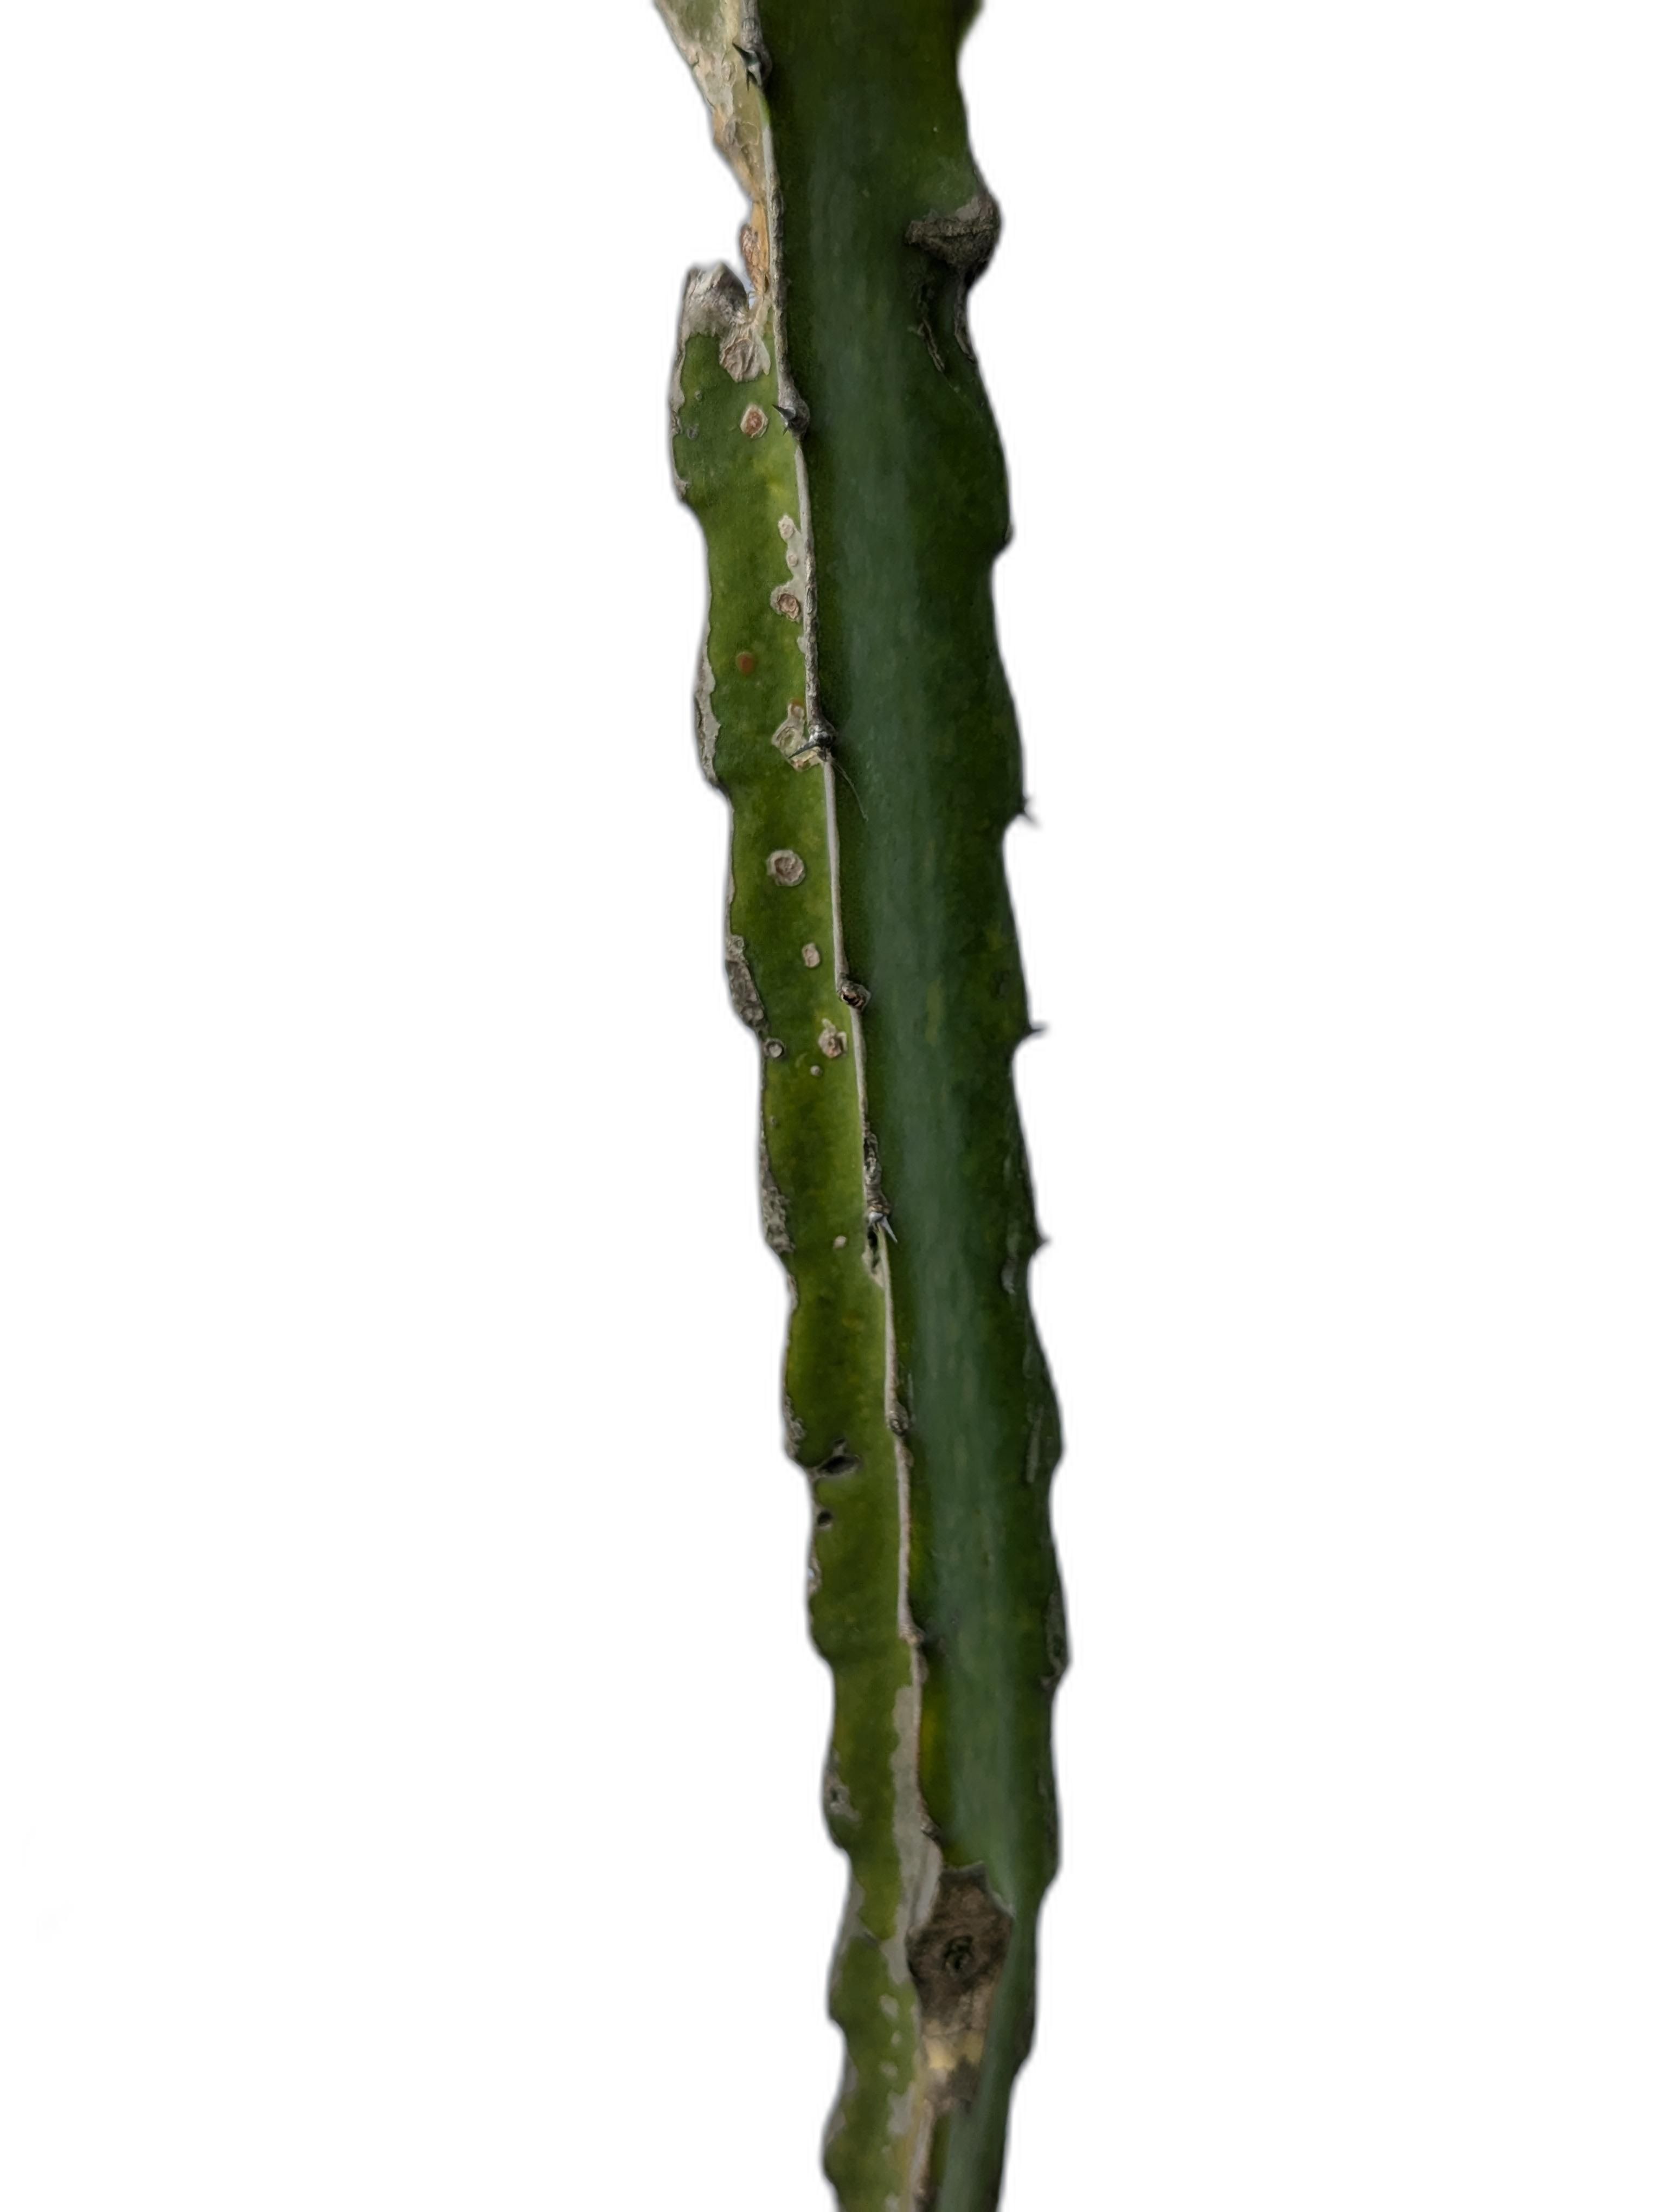
Label: Bad leaf